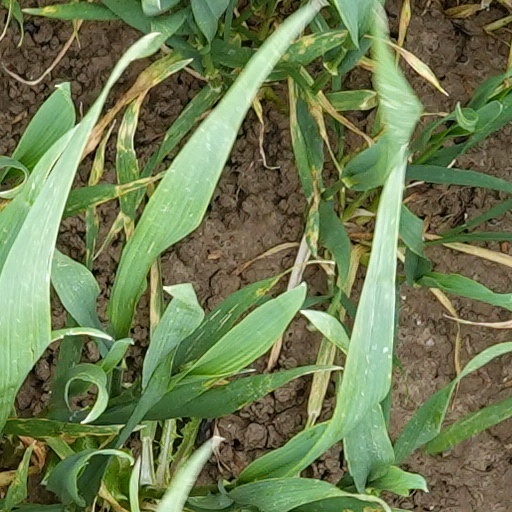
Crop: wheat